Bartolomé Lobo Guerrero

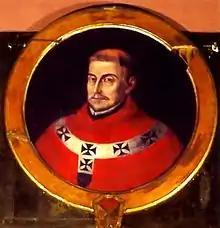

Bartolomé Lobo Guerrero (1546 – January 12, 1622) was a Roman Catholic prelate who served as Archbishop of Lima (1607–1622), after serving as the second Archbishop of Santafé (Bogotá) in the New Kingdom of Granada (1596–1607). As Archbishop of Lima, Lobo Guerrero is considered the initiator of the "first systematic, centrally organized campaign for the extirpation of idolatry in the archdiocese of Lima."